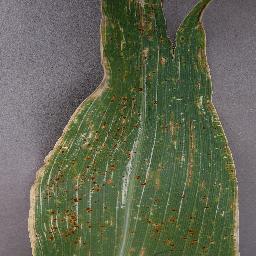
Label: Corn___Cercospora_leaf_spot Gray_leaf_spot